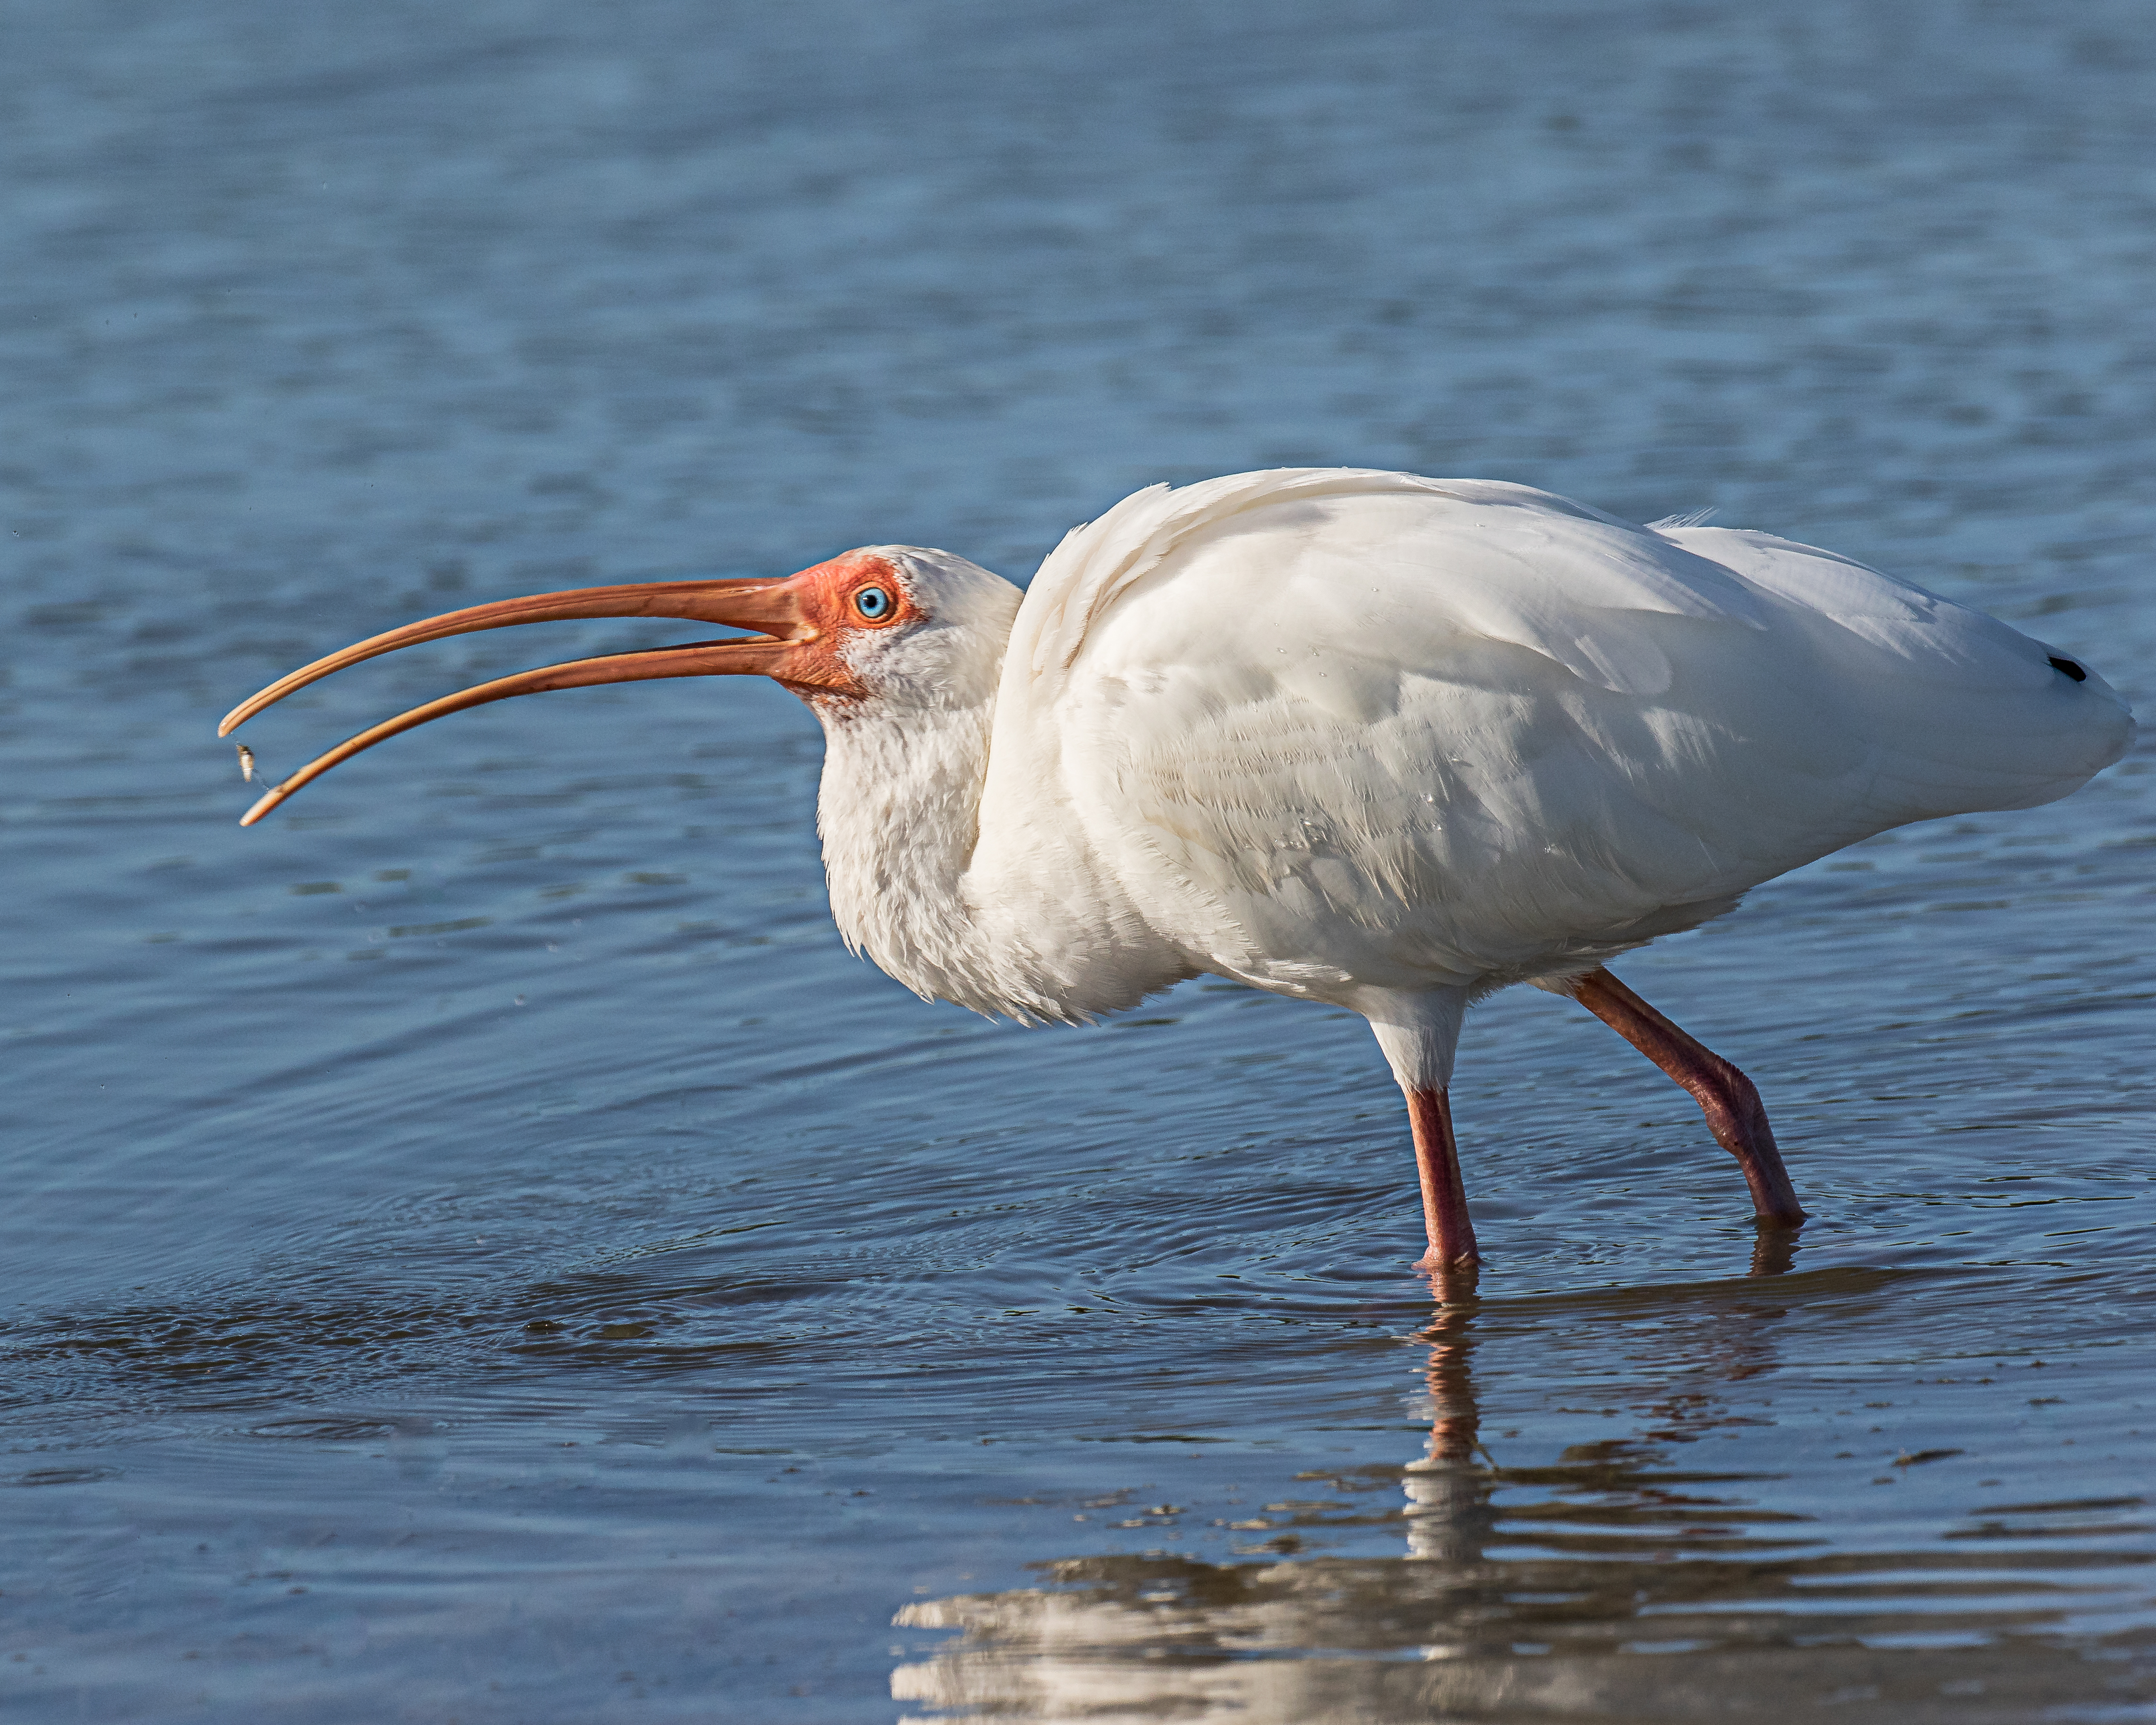
bird, wing, wildlife, beak, fauna, vertebrate, egret, heron, ibis, florida, shorebird, andymorffew, morffew, marcoisland, tigertailbeach, redshank, whiteibis, naturethroughthelen, great egret